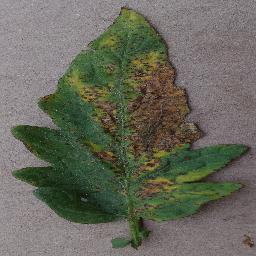
Label: Tomato___Bacterial_spot